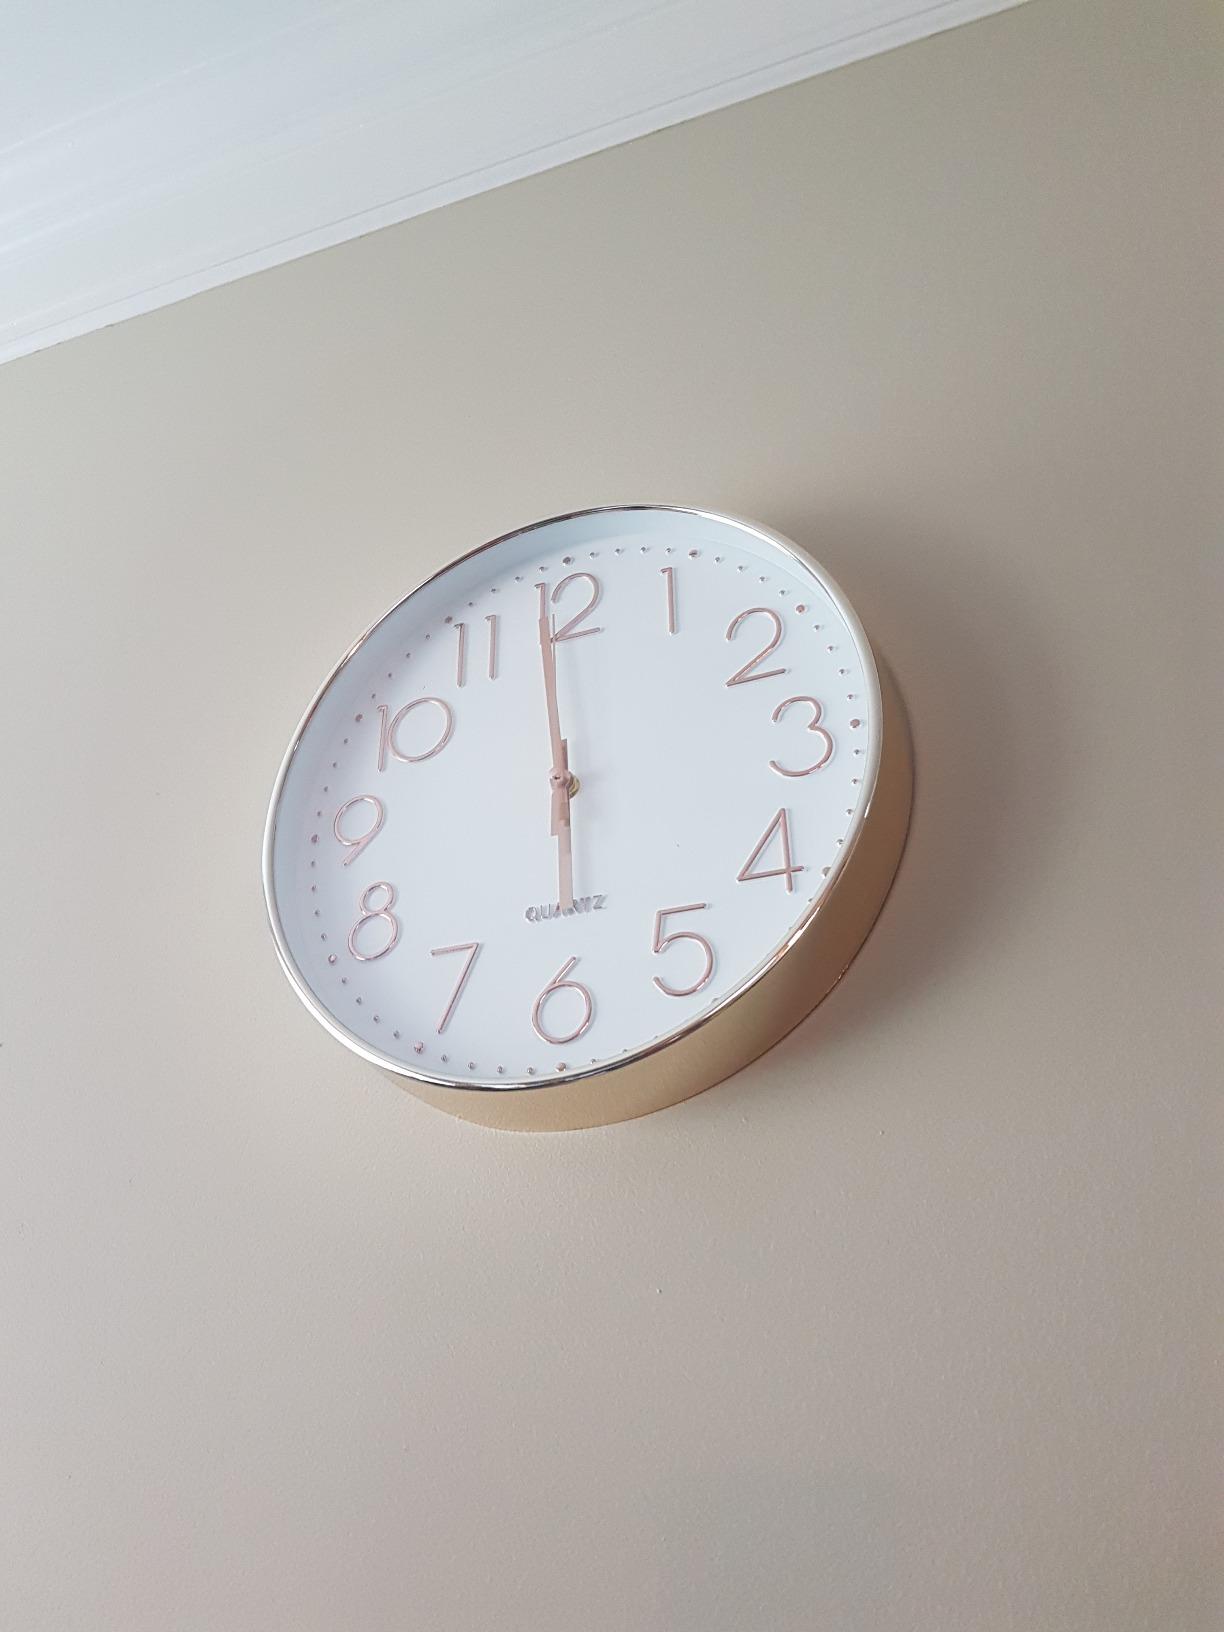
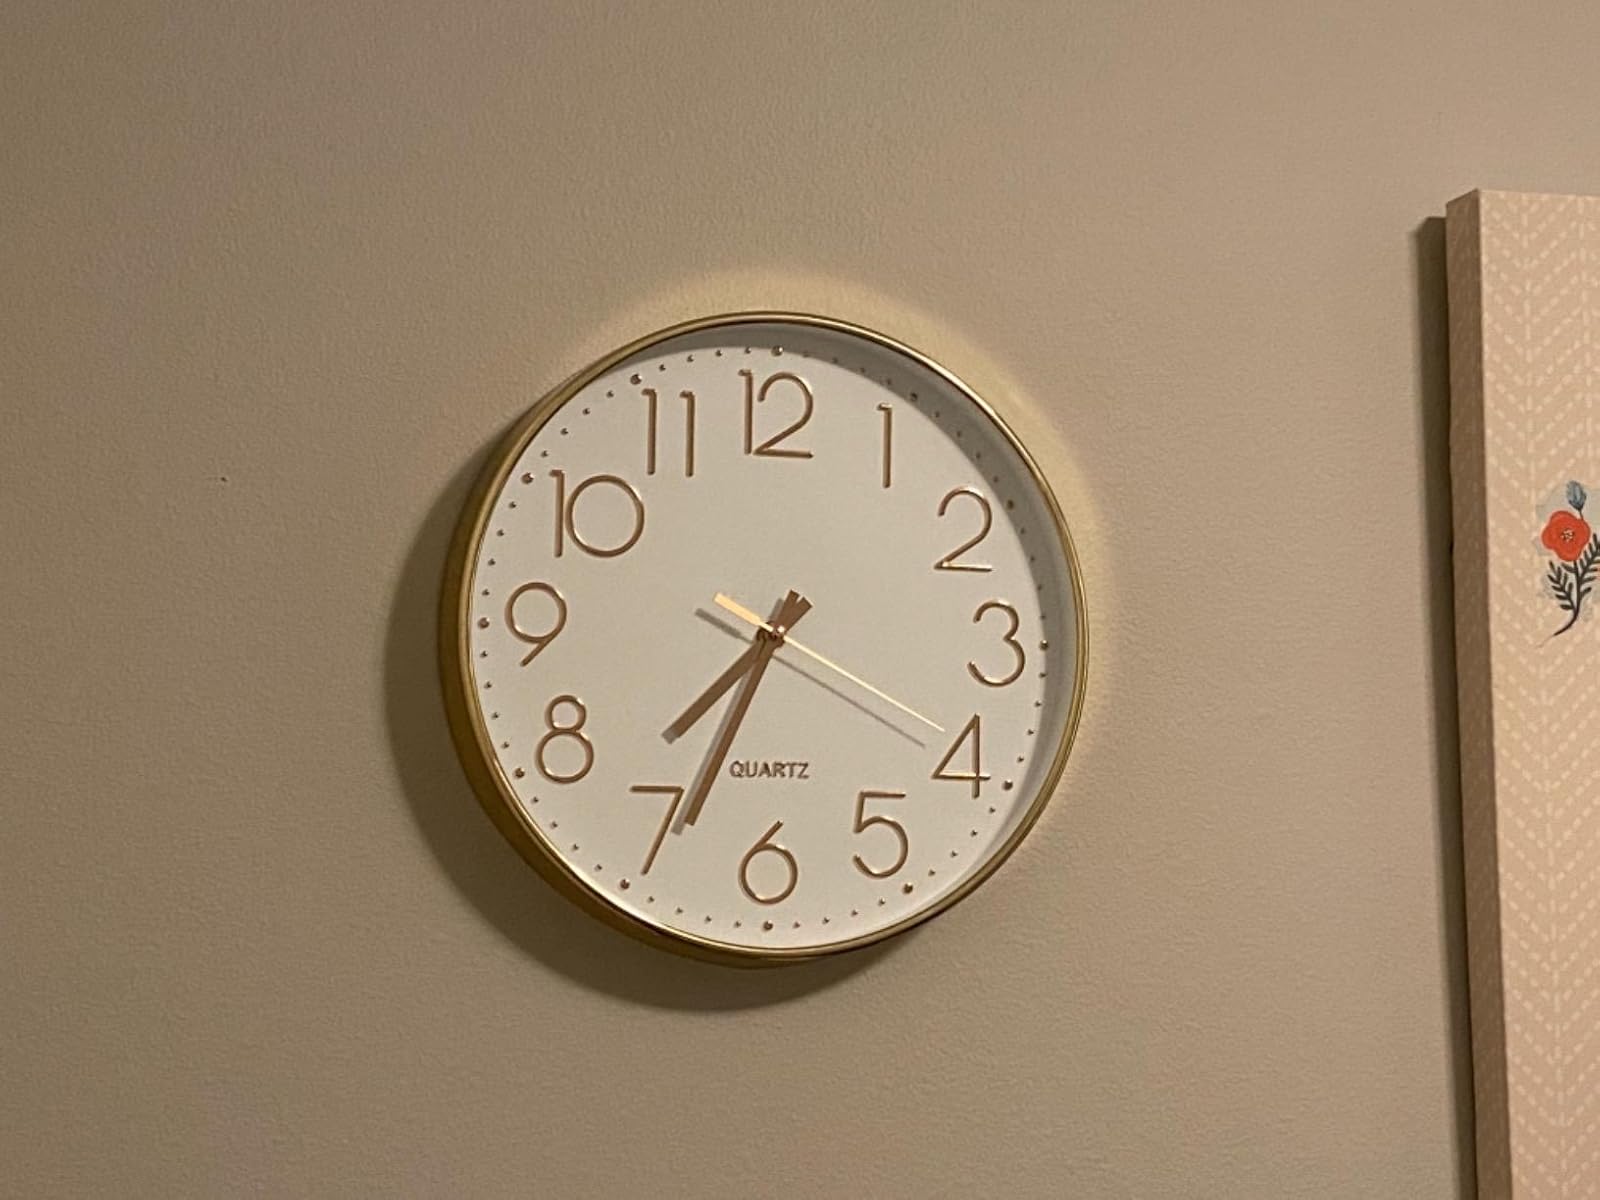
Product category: clock
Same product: yes